You're Mine (Eternal)

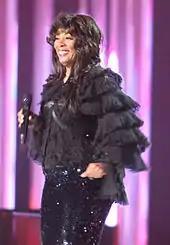
"You're Mine (Eternal)" became Carey's 17th number one on the U.S. Hot Dance Club Songs chart, tying her with Donna Summer for fifth most chart toppers.

In the United Kingdom, "You're Mine (Eternal)" spent one week on the UK Singles Chart, debuting at number 87 on February 16, 2014, just four days after being released. It fared better on the UK R&B Chart, spending one week at number 16. In Hungary, the song reached the top twenty, peaking at number 14, and the top 30 in Spain, reaching number 21. In the Flanders region of Belgium and in France, the song only managed peaked at number 49 and 96, respectively. On the Belgium Urban chart, it peaked at number 29. In Japan, "You're Mine (Eternal)" reached number 91.